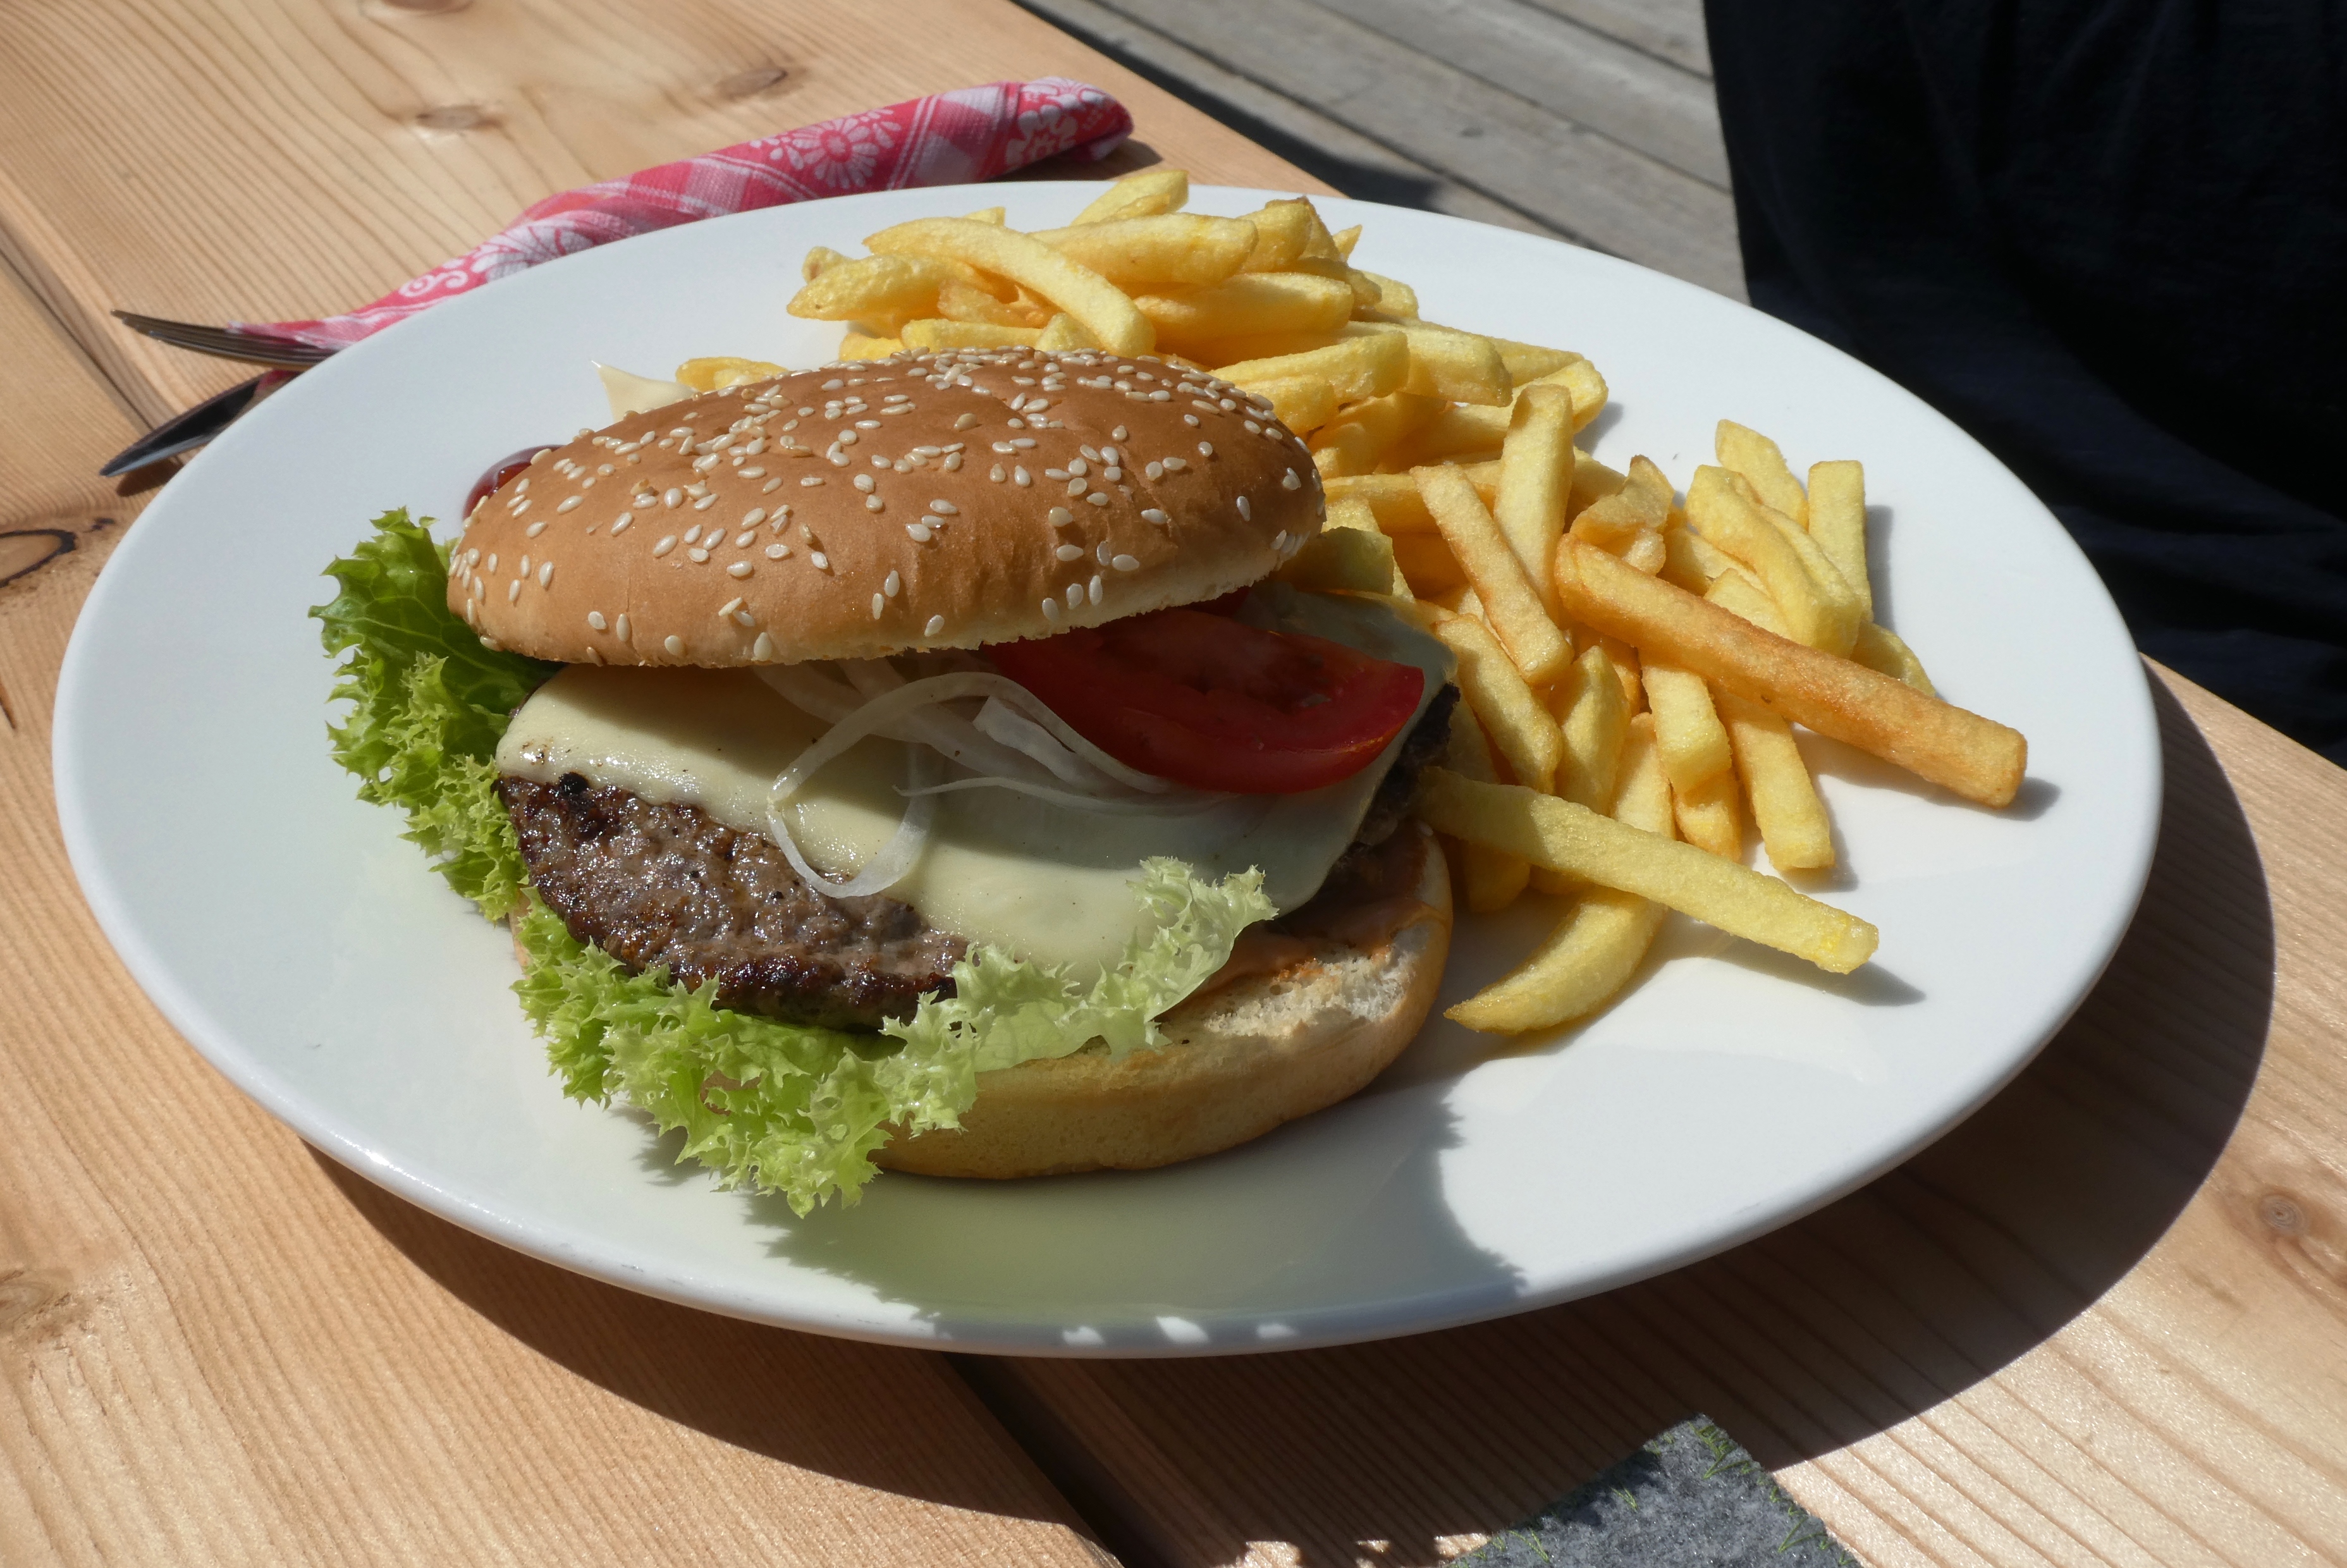
burger, food, eat, fries, meal, tasty, enjoy, tableware, french fries, bun, ingredient, staple food, fast food, sandwich, cuisine, recipe, deep frying, plate, buffalo burger, hamburger, veggie burger, dish, fried food, sesame, produce, meat, finger food, bread, comfort food, canadian cuisine, Burger king premium burgers, cheeseburger, home fries, junk food, condiment, lettuce, potato, leaf vegetable, side dish, american food, British cuisine, breakfast, slider, wood, Burger king grilled chicken sandwiches, breakfast sandwich, patty, potato bread, friterie, fast food restaurant, processed cheese, baked goods, cemita, vegetable, garnish